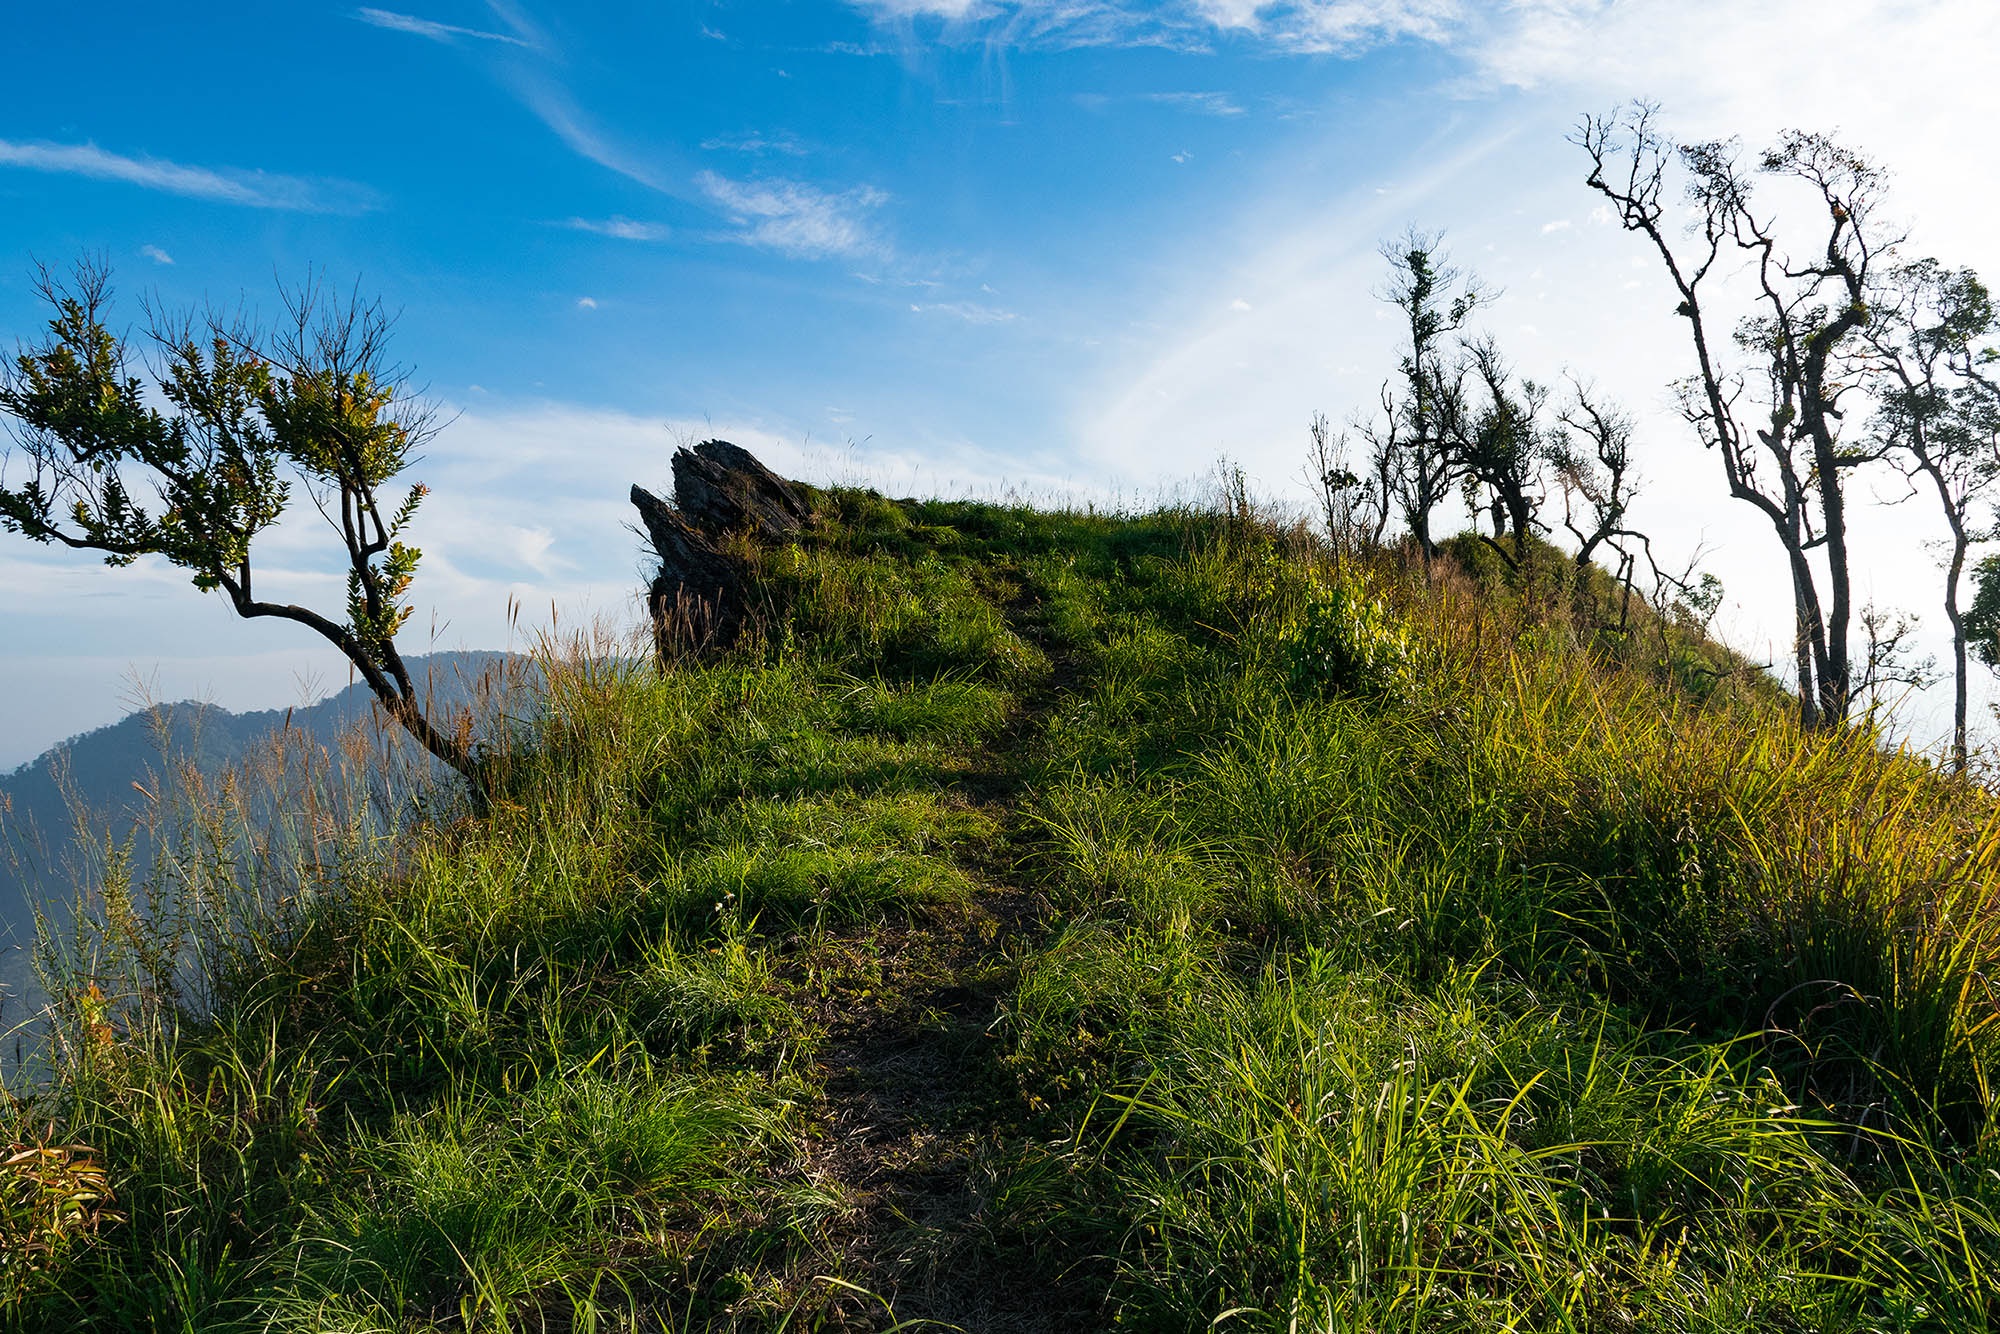
landscape, coast, tree, nature, forest, grass, rock, wilderness, mountain, cloud, plant, sky, meadow, prairie, hill, flower, land, cliff, green, terrain, flora, ridge, grassland, vegetation, wetland, habitat, ecosystem, mountian, rural area, natural environment, grass family, woody plant, mountainous landforms